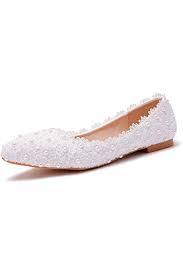
Label: Ballet Flat